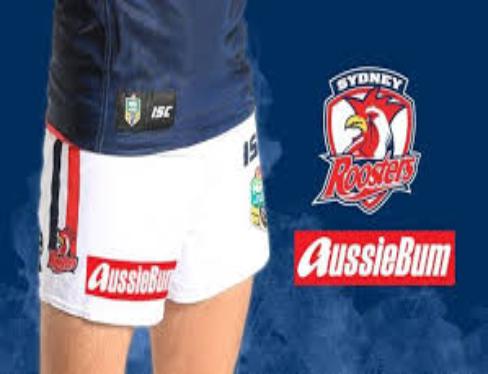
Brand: aussieBum
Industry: Clothes